Jean de La Forêt

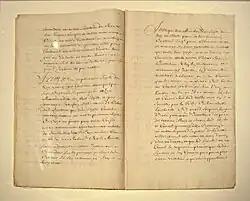
Draft of the 1536 Treaty negotiated between Jean de La Forêt and Ibrahim Pasha, a few days before his assassination, expanding to the whole Ottoman Empire the privileges received in Egypt from the Mamluks before 1518.

Jean de La Forêt, also Jean de La Forest or Jehan de la Forest (died 1537), was the first official French Ambassador to the Ottoman Empire, serving from 1534 to 1537. Antonio Rincon had preceded him as an envoy to the Ottoman Empire from 1530 to 1533. When Jean de La Forêt died in Constantinople in 1537, he was succeeded by Antonio Rincon as official ambassador.